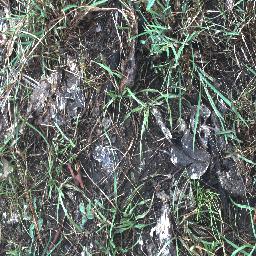
Label: negative